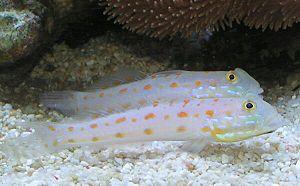
Le Gobie dormeur à taches orange est une espèce de poissons du genre Valenciennea appartenant à la famille des Gobiidae.